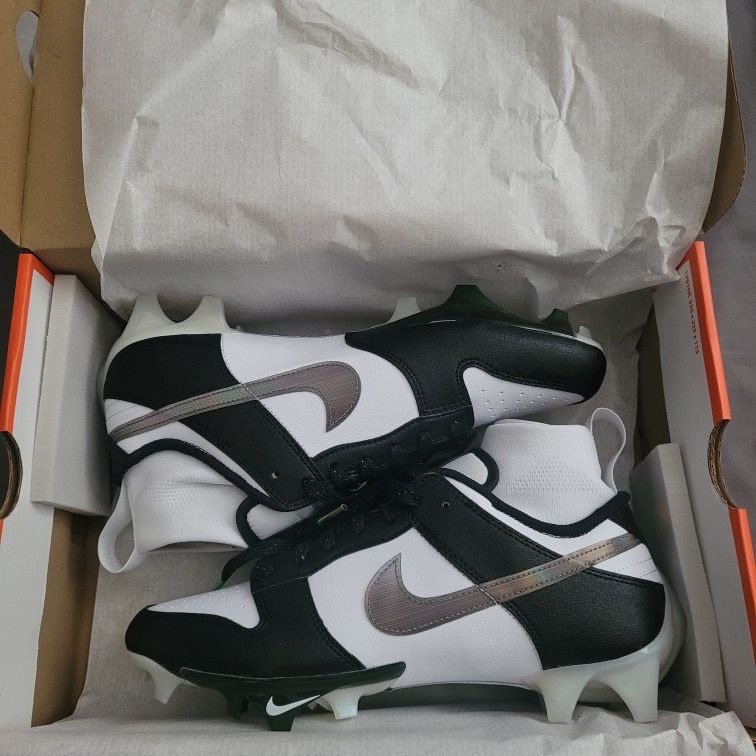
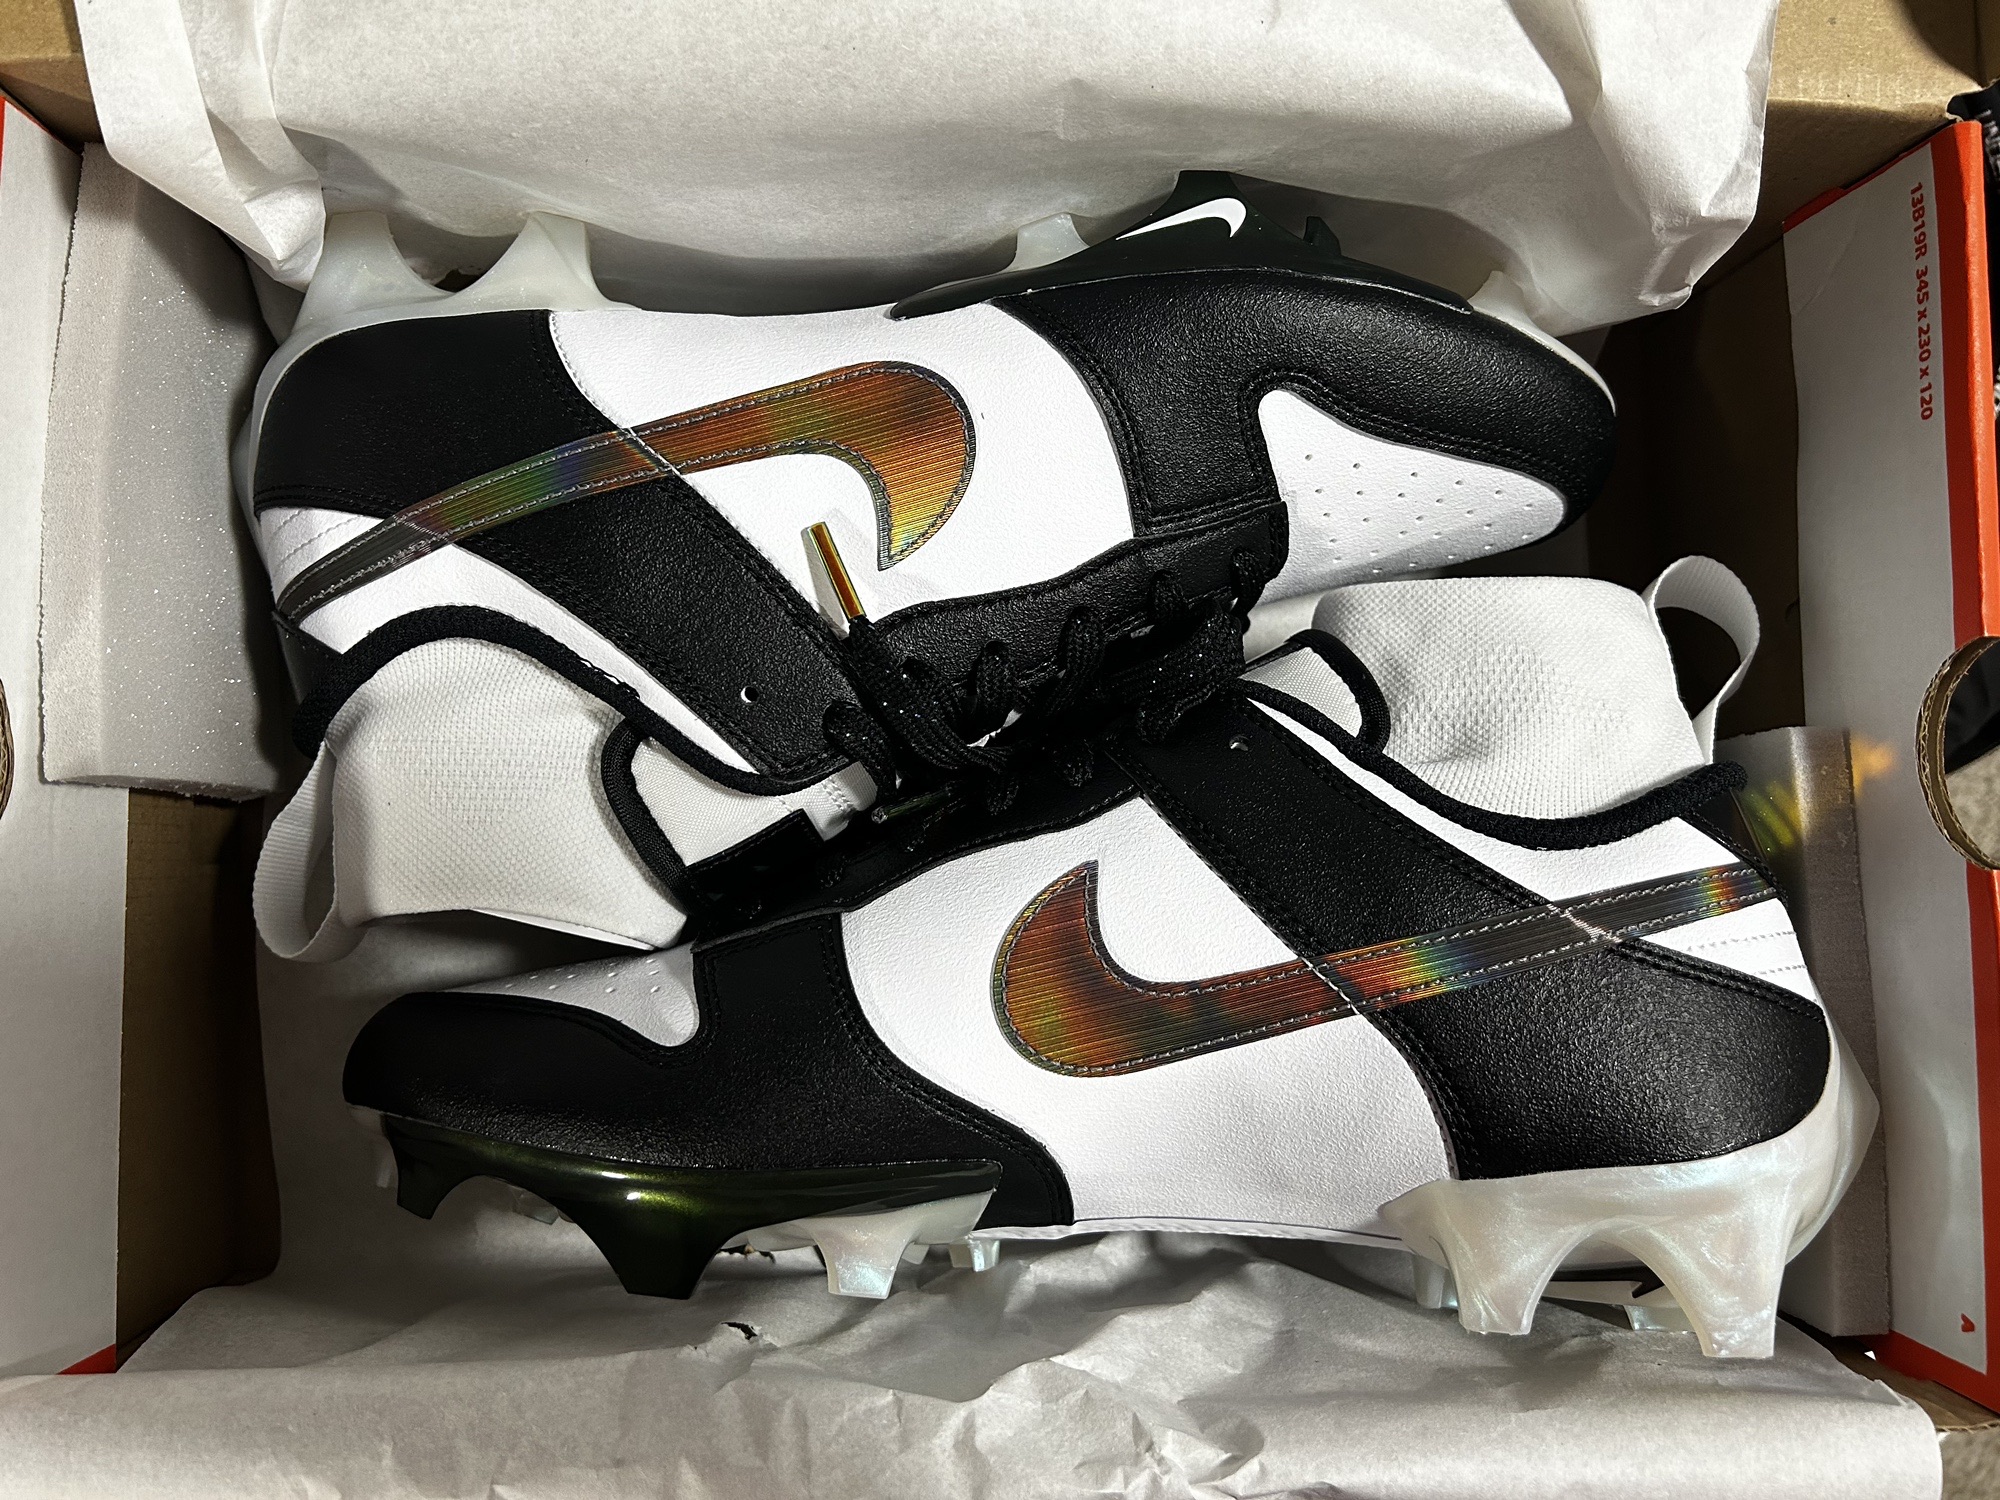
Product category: misc
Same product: yes